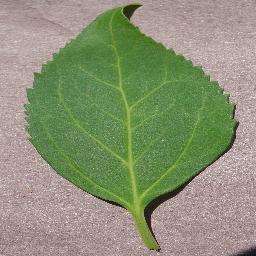
Label: Cherry___healthy